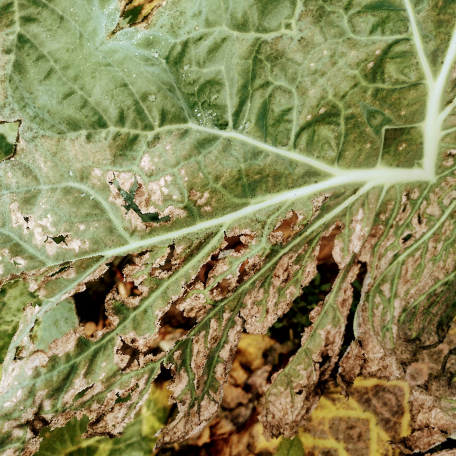
Label: Downy Mildew